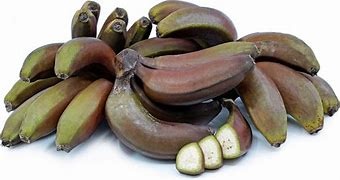
Label: banana